Sol Eytinge Jr.

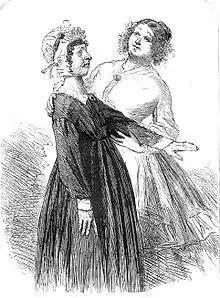
"Flora and Mr. F's aunt", illustration by Sol Eytinge Jr. to Little Dorrit

Solomon Eytinge Jr. (23 October 1833 – 26 March 1905), was an American illustrator of newspapers, journals and books by authors that included Charles Dickens and Alfred, Lord Tennyson.